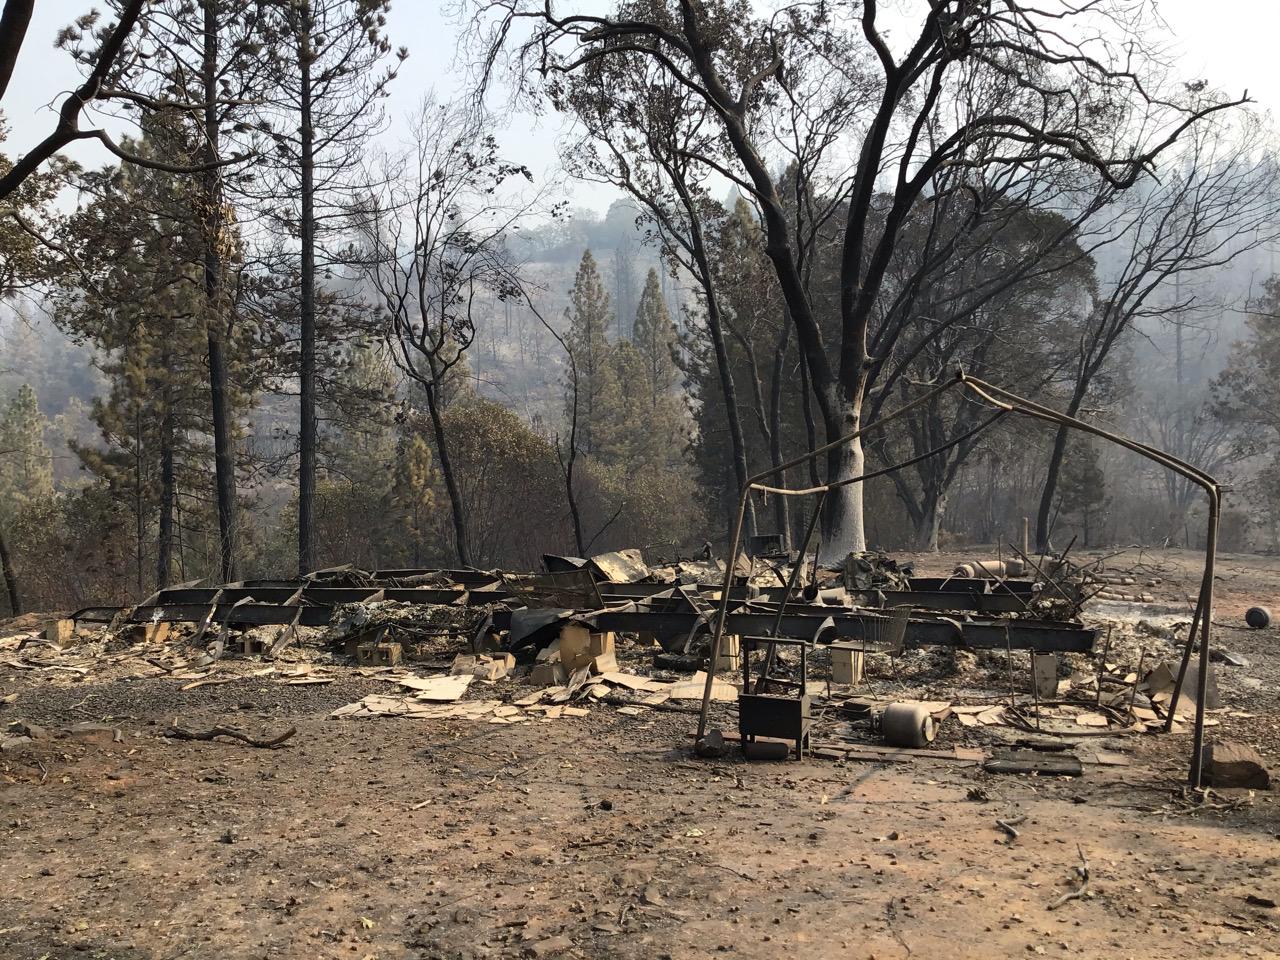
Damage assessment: destroyed